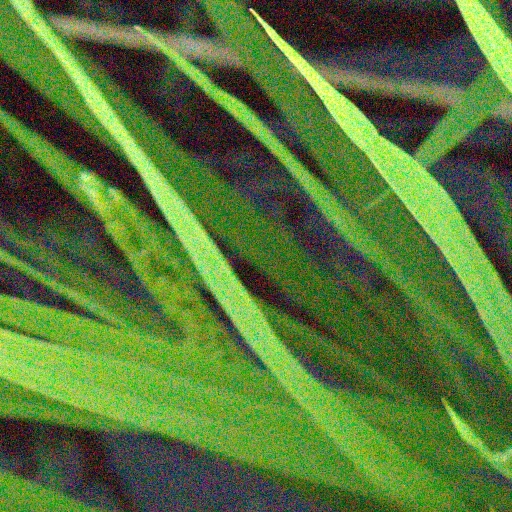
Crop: rice